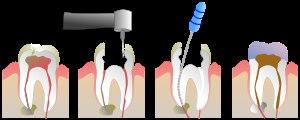
L'endodontie est la partie de l'odontologie qui traite de l'intérieur de la dent. Elle consiste dans la prévention, le diagnostic et le traitement des maladies de la pulpe dentaire et des infections péri-apicales.